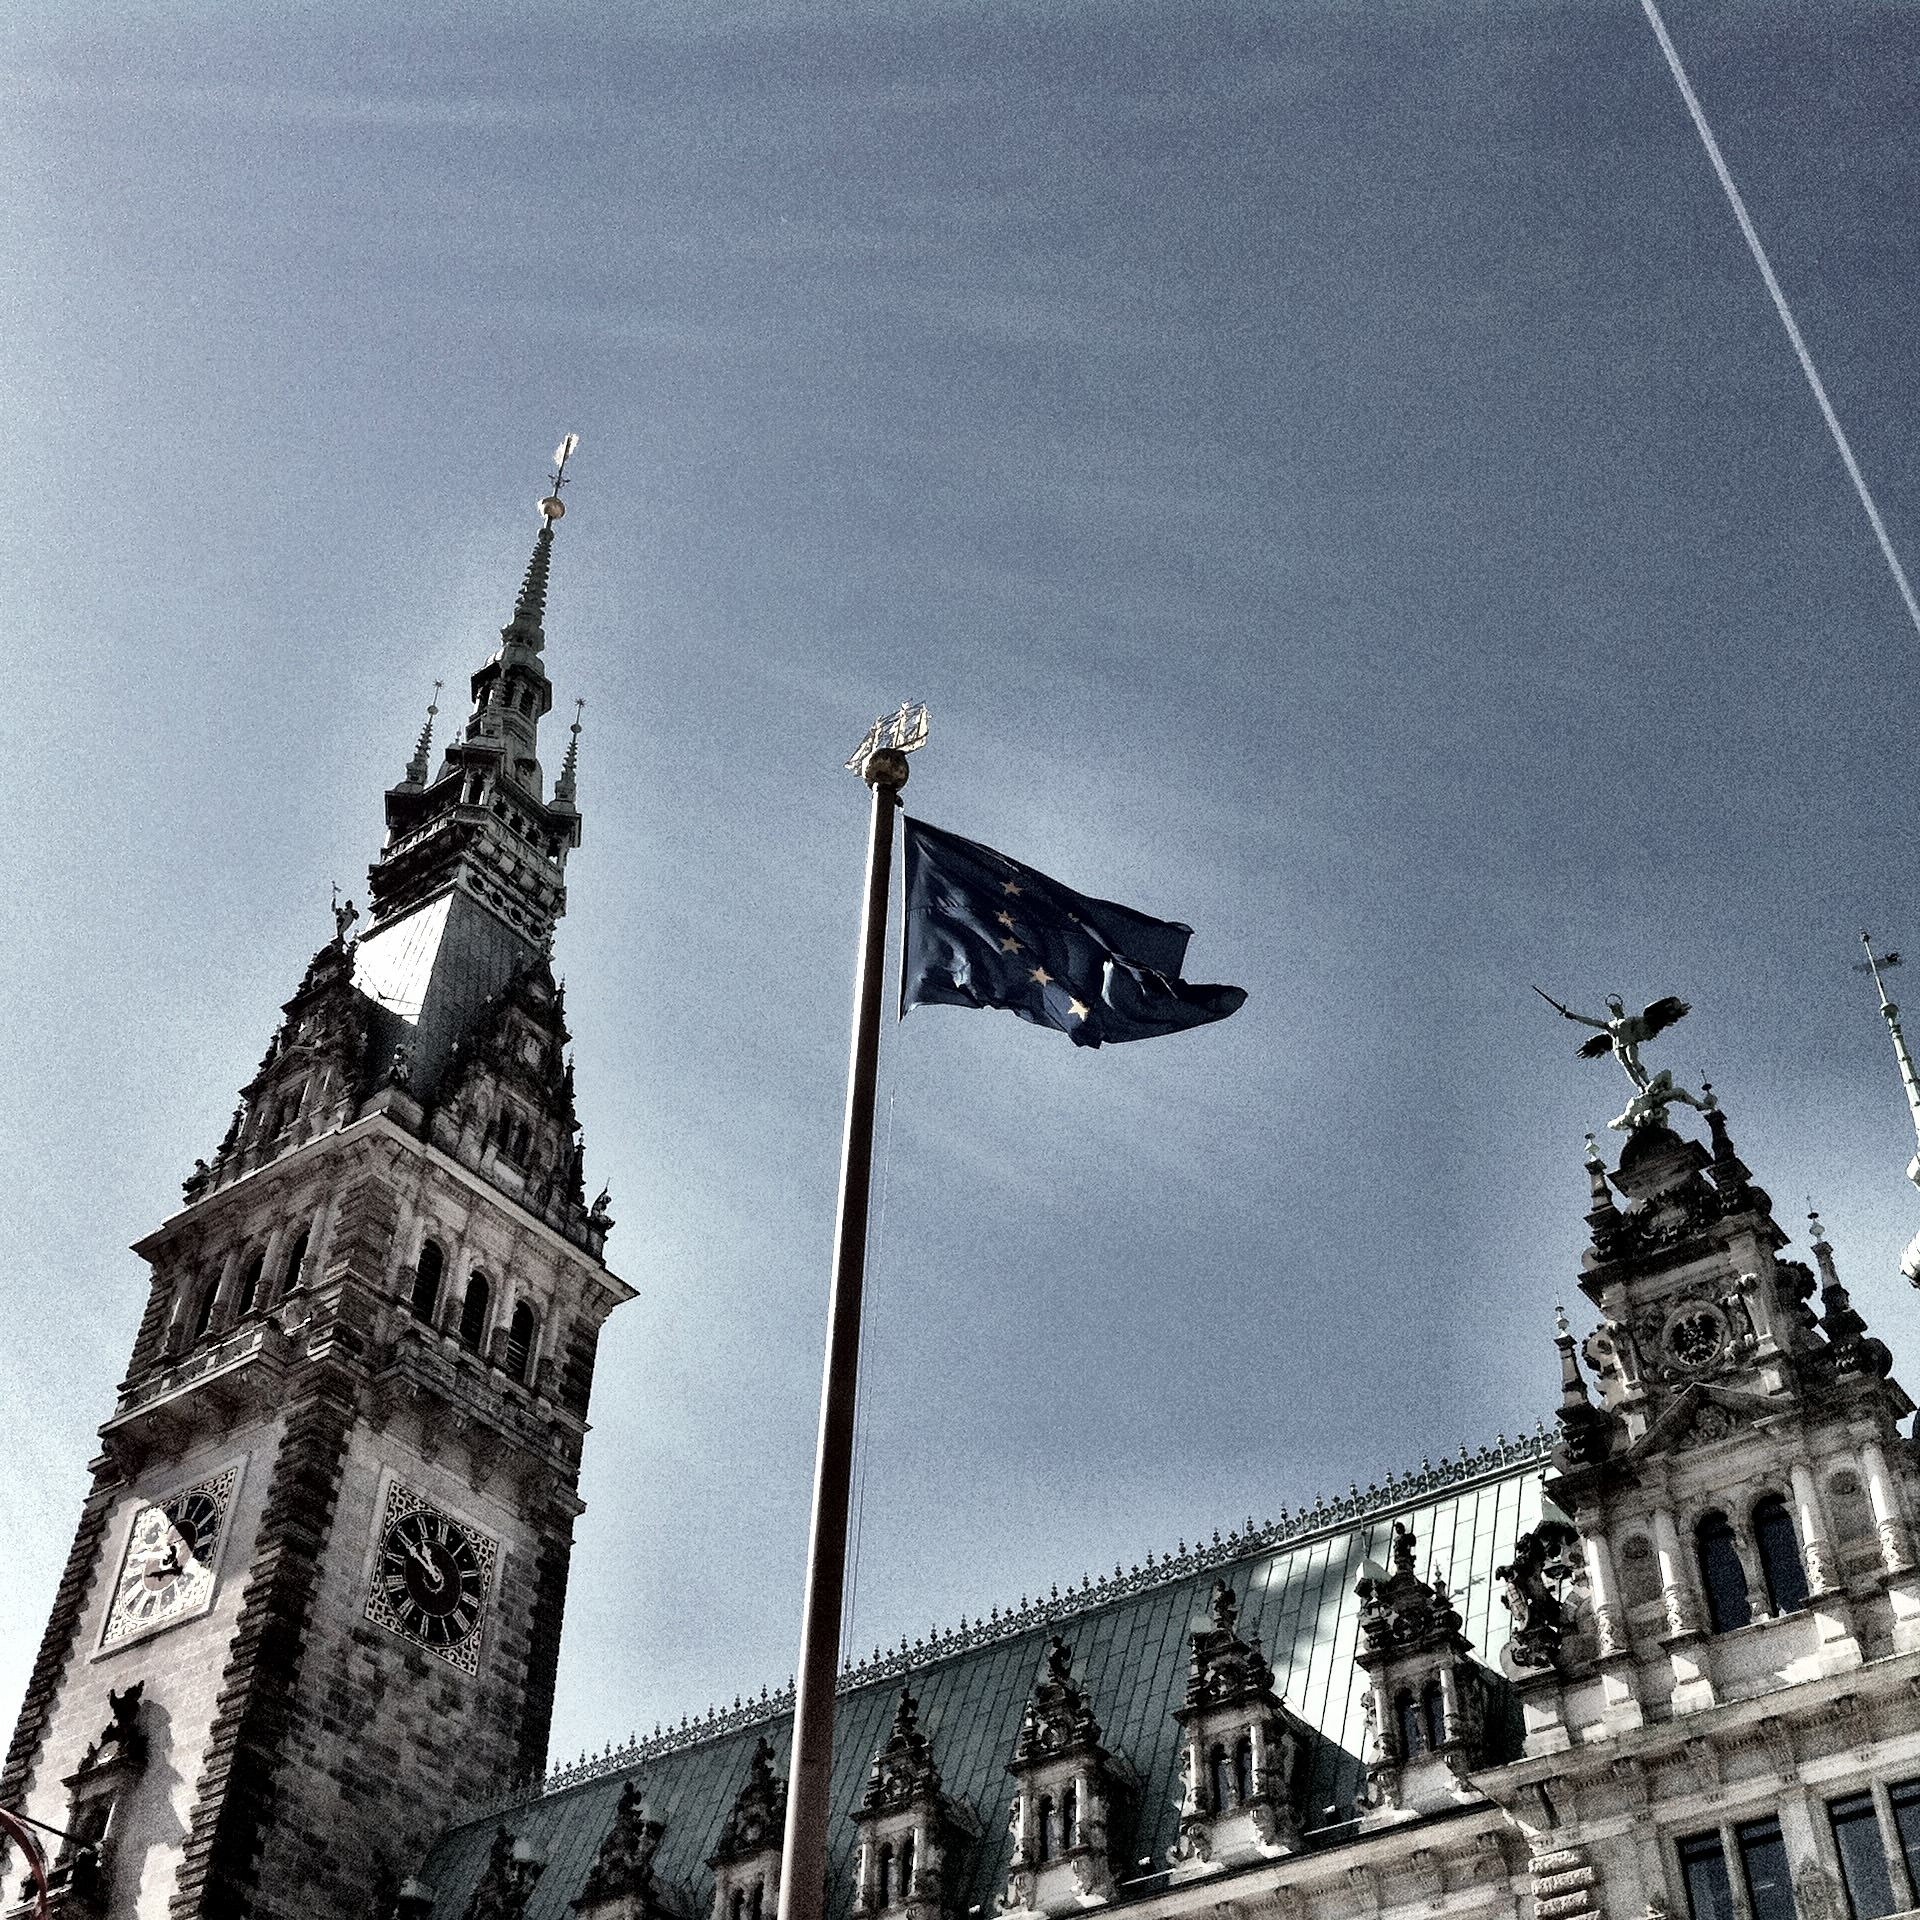
architecture, building, home, skyscraper, monument, cityscape, europe, statue, tower, symbol, flag, landmark, facade, hamburger, spire, symbolism, germany, hamburg, symbols, metropolis, characters, town hall, urban area